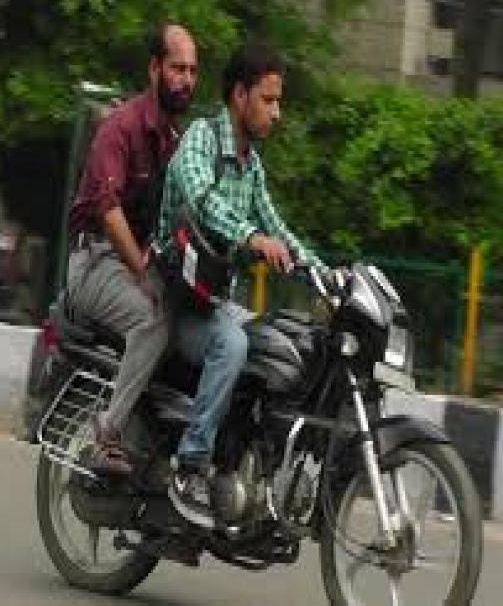
person-with-helmet: 0
person-without-helmet: 2